The Entombment (Bouts)

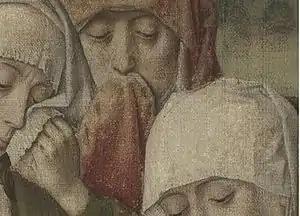
Detail showing the heads of Mary Salome, Mary of Clopas and The Virgin. The loss of paint (in the red cloth) and film of dirt (in the top right corner) are clearly visible.

"The Entombment" is painted on linen tightly woven, with 20 to 22 vertical threads per centimetre and between 19 and 22 horizontal threads per centimetre. The cloth is Z-spun (tightly spun) and tabby woven with flax possibly combined with cotton. The cloth support is lined, unusually, with similar (but more finely woven) mounted on a wooden stretcher. Before the paint was applied, the linen first had been mounted on a temporary stretcher and outlined with a brown border – now visible on the lower border – which was used as a guide to cut the picture down before framing. Glue-sizing consists of a distemper created by mixing pigments in water and then using a glue-base derived from boiled animal skin and other tissues as a binder. The pigments were applied to a linen cloth, treated with the same glue sizing, fixed in turn to its frame by glue. The paint saturated the cloth, often leaving an image on the reverse side, which was lined with an additional cloth.